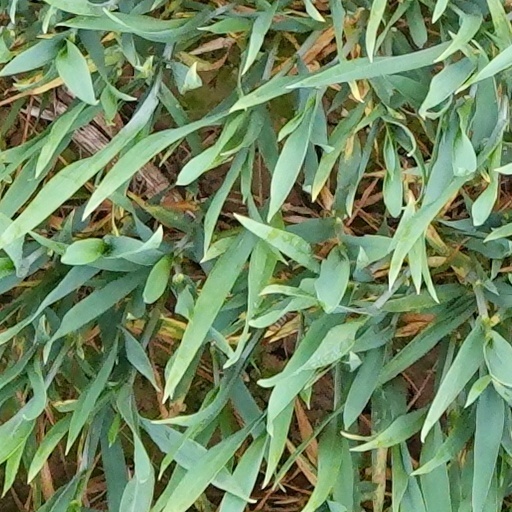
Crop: wheat